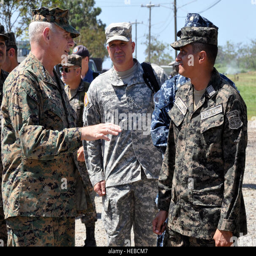
politician , commander , visits with a member of the navy